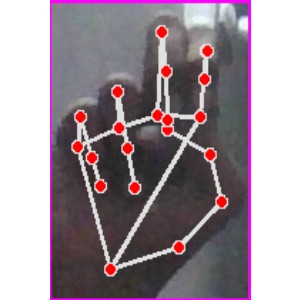
अक्षर: ह